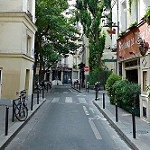
Scene: Outdoor